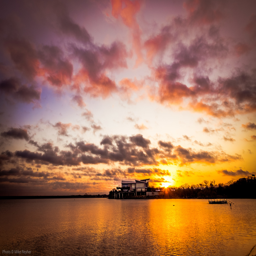
a beautiful sun sets over a city